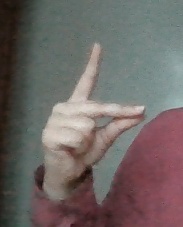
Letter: ta